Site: brandenburg
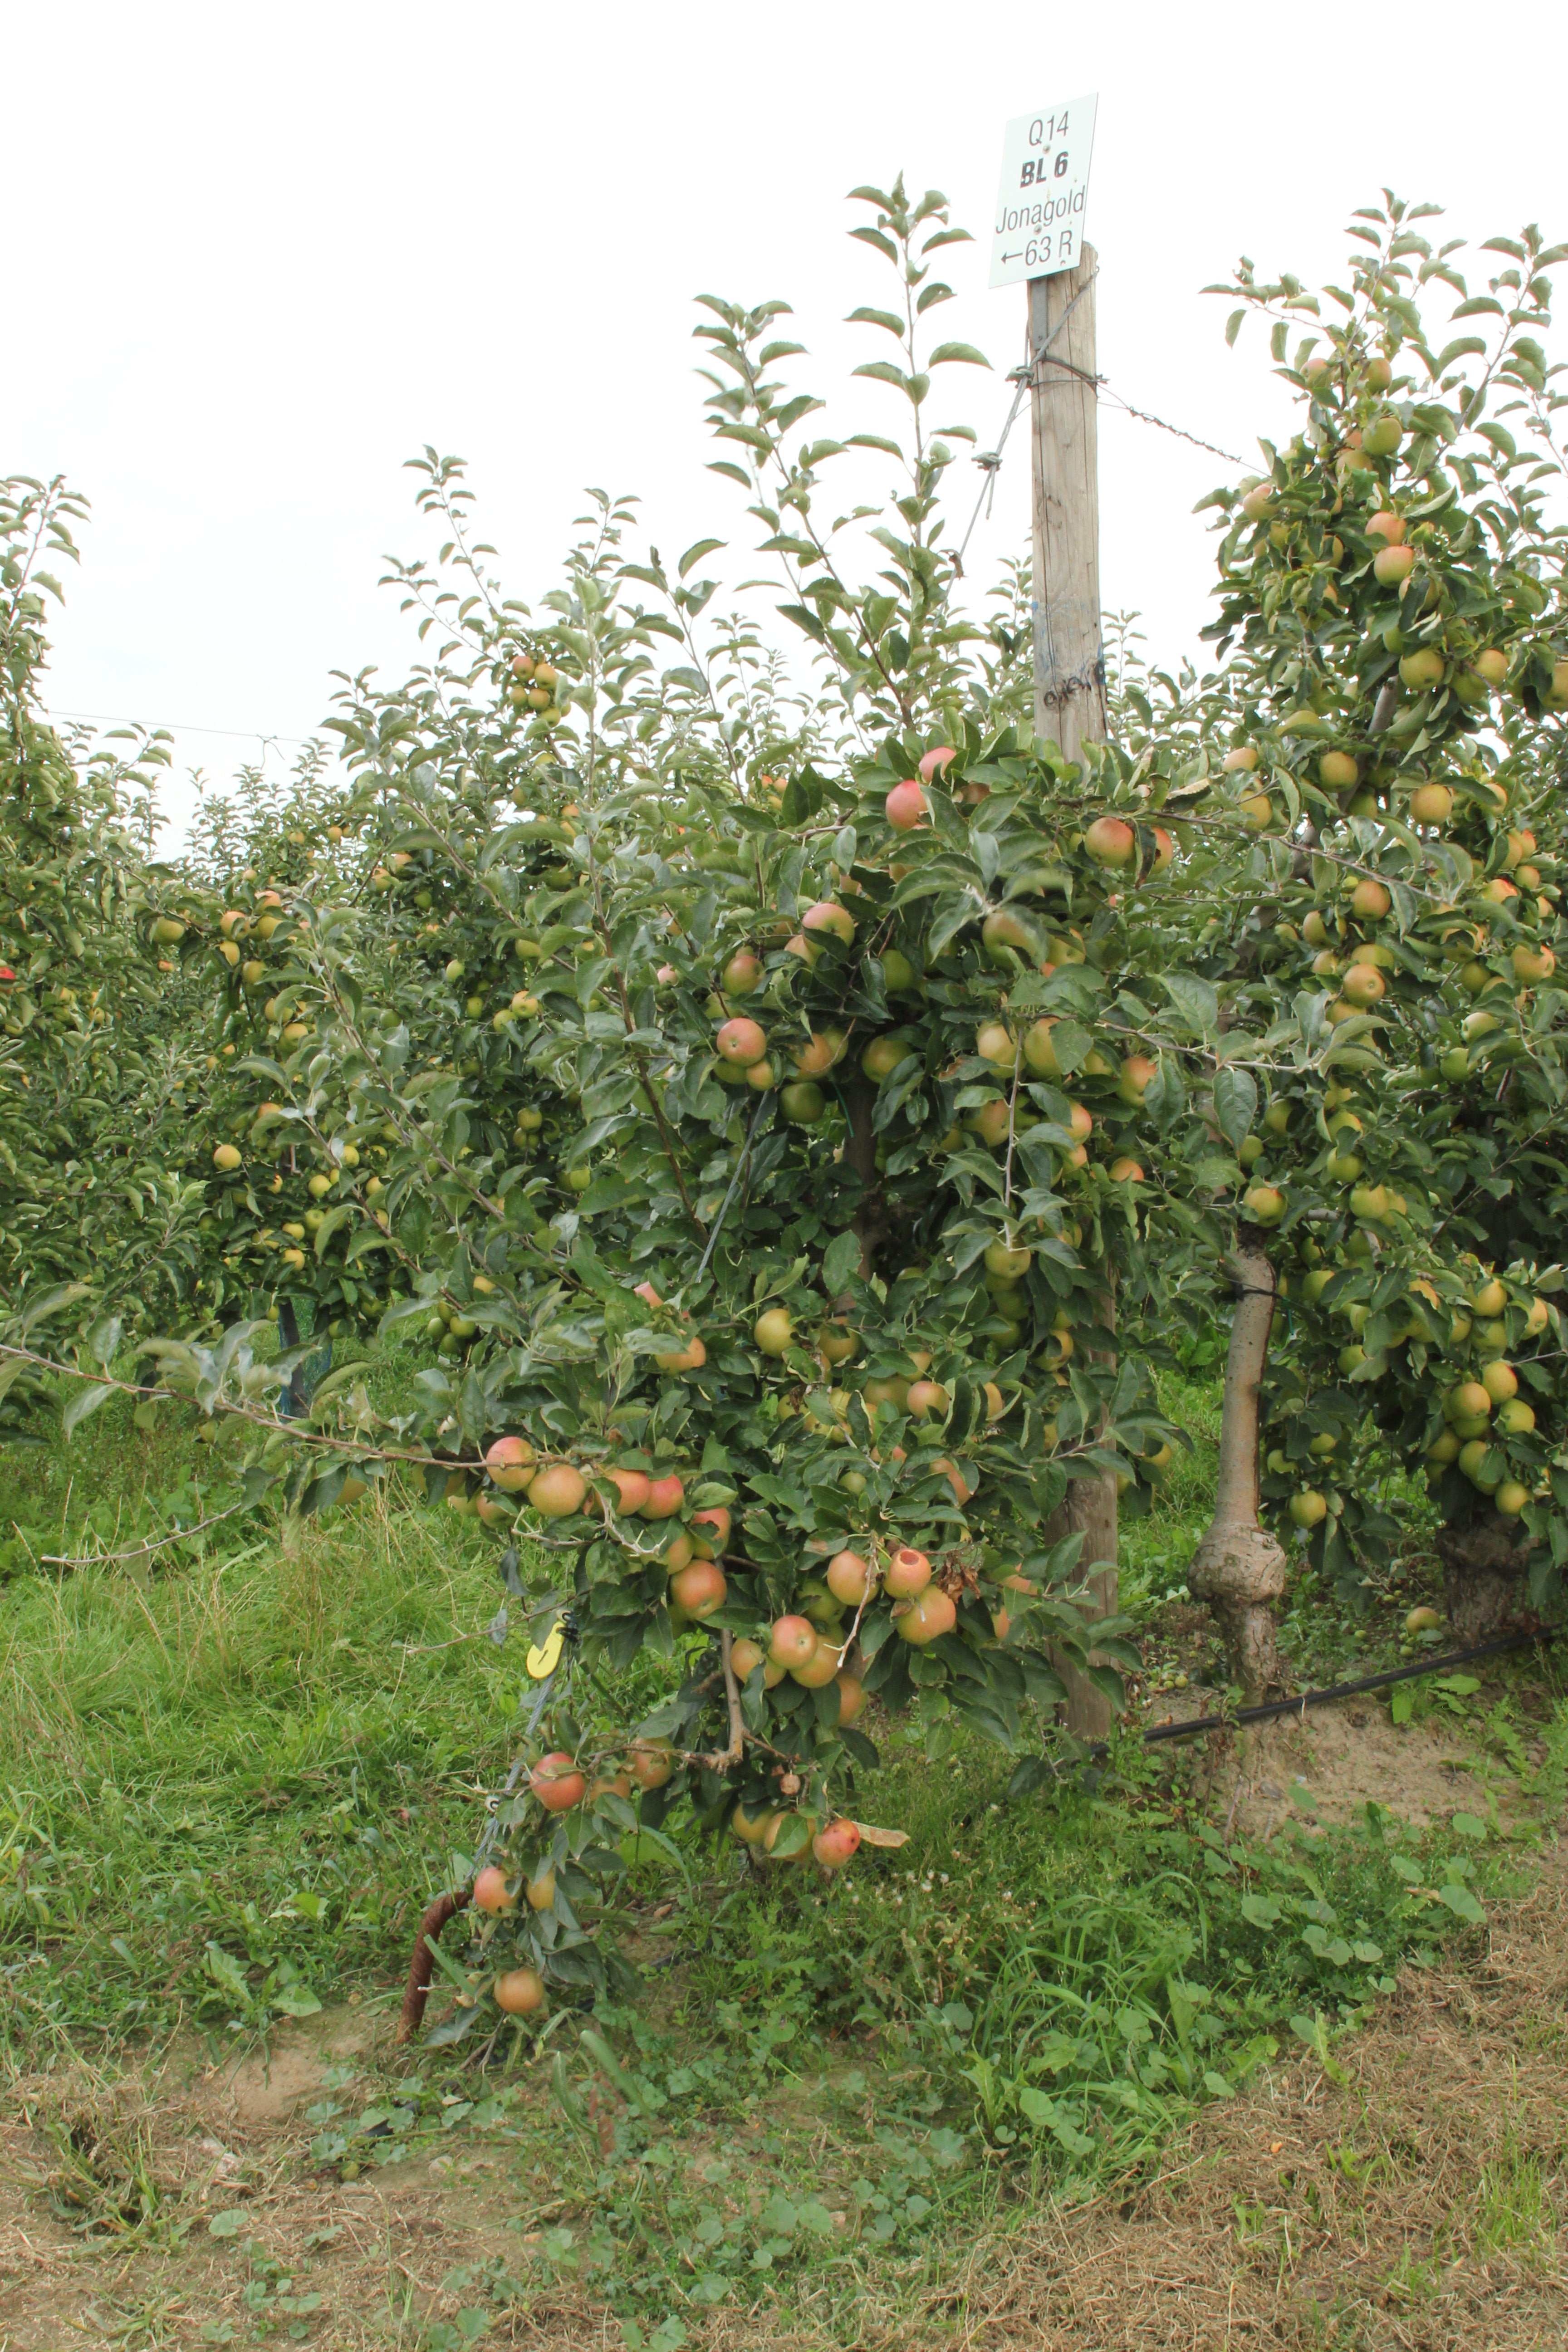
Growth stage (BBCH 87): Maturity of fruit and seed